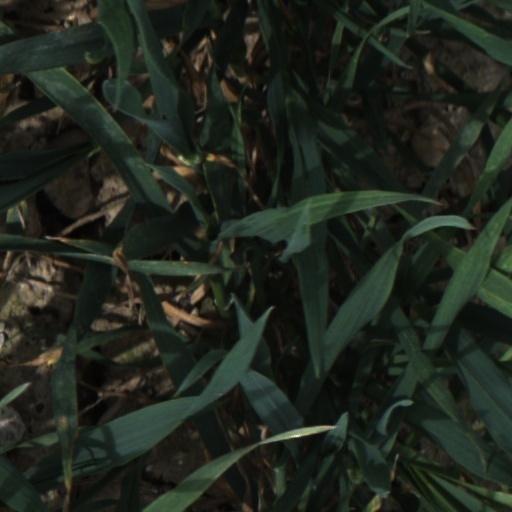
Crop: wheat